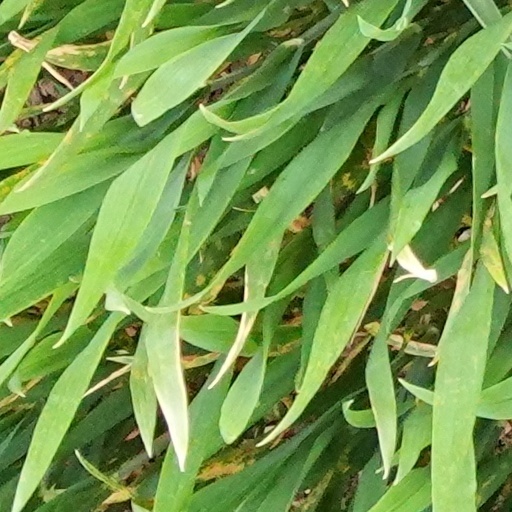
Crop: wheat